Laguna City

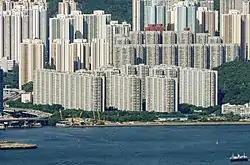
Laguna City, in 2018

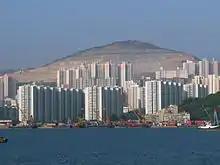
Laguna City, facing Victoria Harbour. The hill in the background is Tai Sheung Tok.

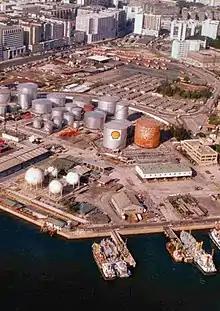
Former Shell oil depot, on the site of today's Laguna City.

Laguna City is a large-scale private-housing estates built in Sai Tso Wan, Kwun Tong District, in eastern Kowloon, Hong Kong. It was developed jointly by Cheung Kong Holdings and Hutchison Whampoa Property and completed in the early 1990s. The estate is also home to Laguna City Football Club and Laguna Gully Cricket Club.